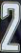
Number: 2